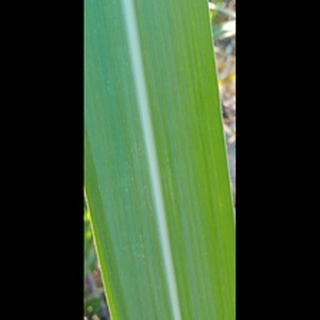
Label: healthy_sugarcane